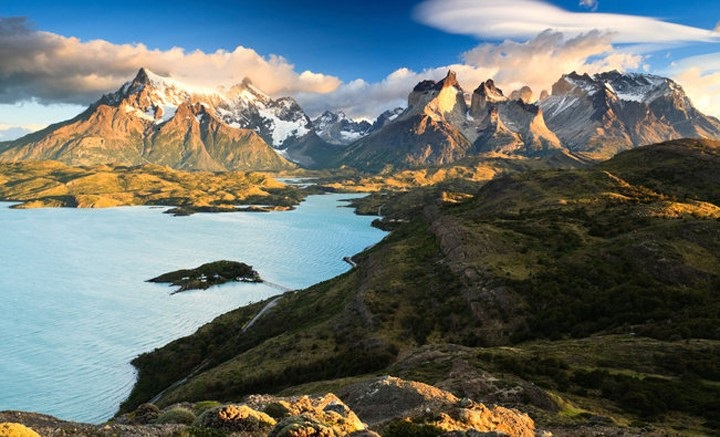
Fire: no
Smoke: no